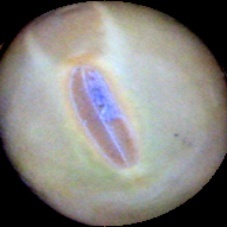
Label: Immature